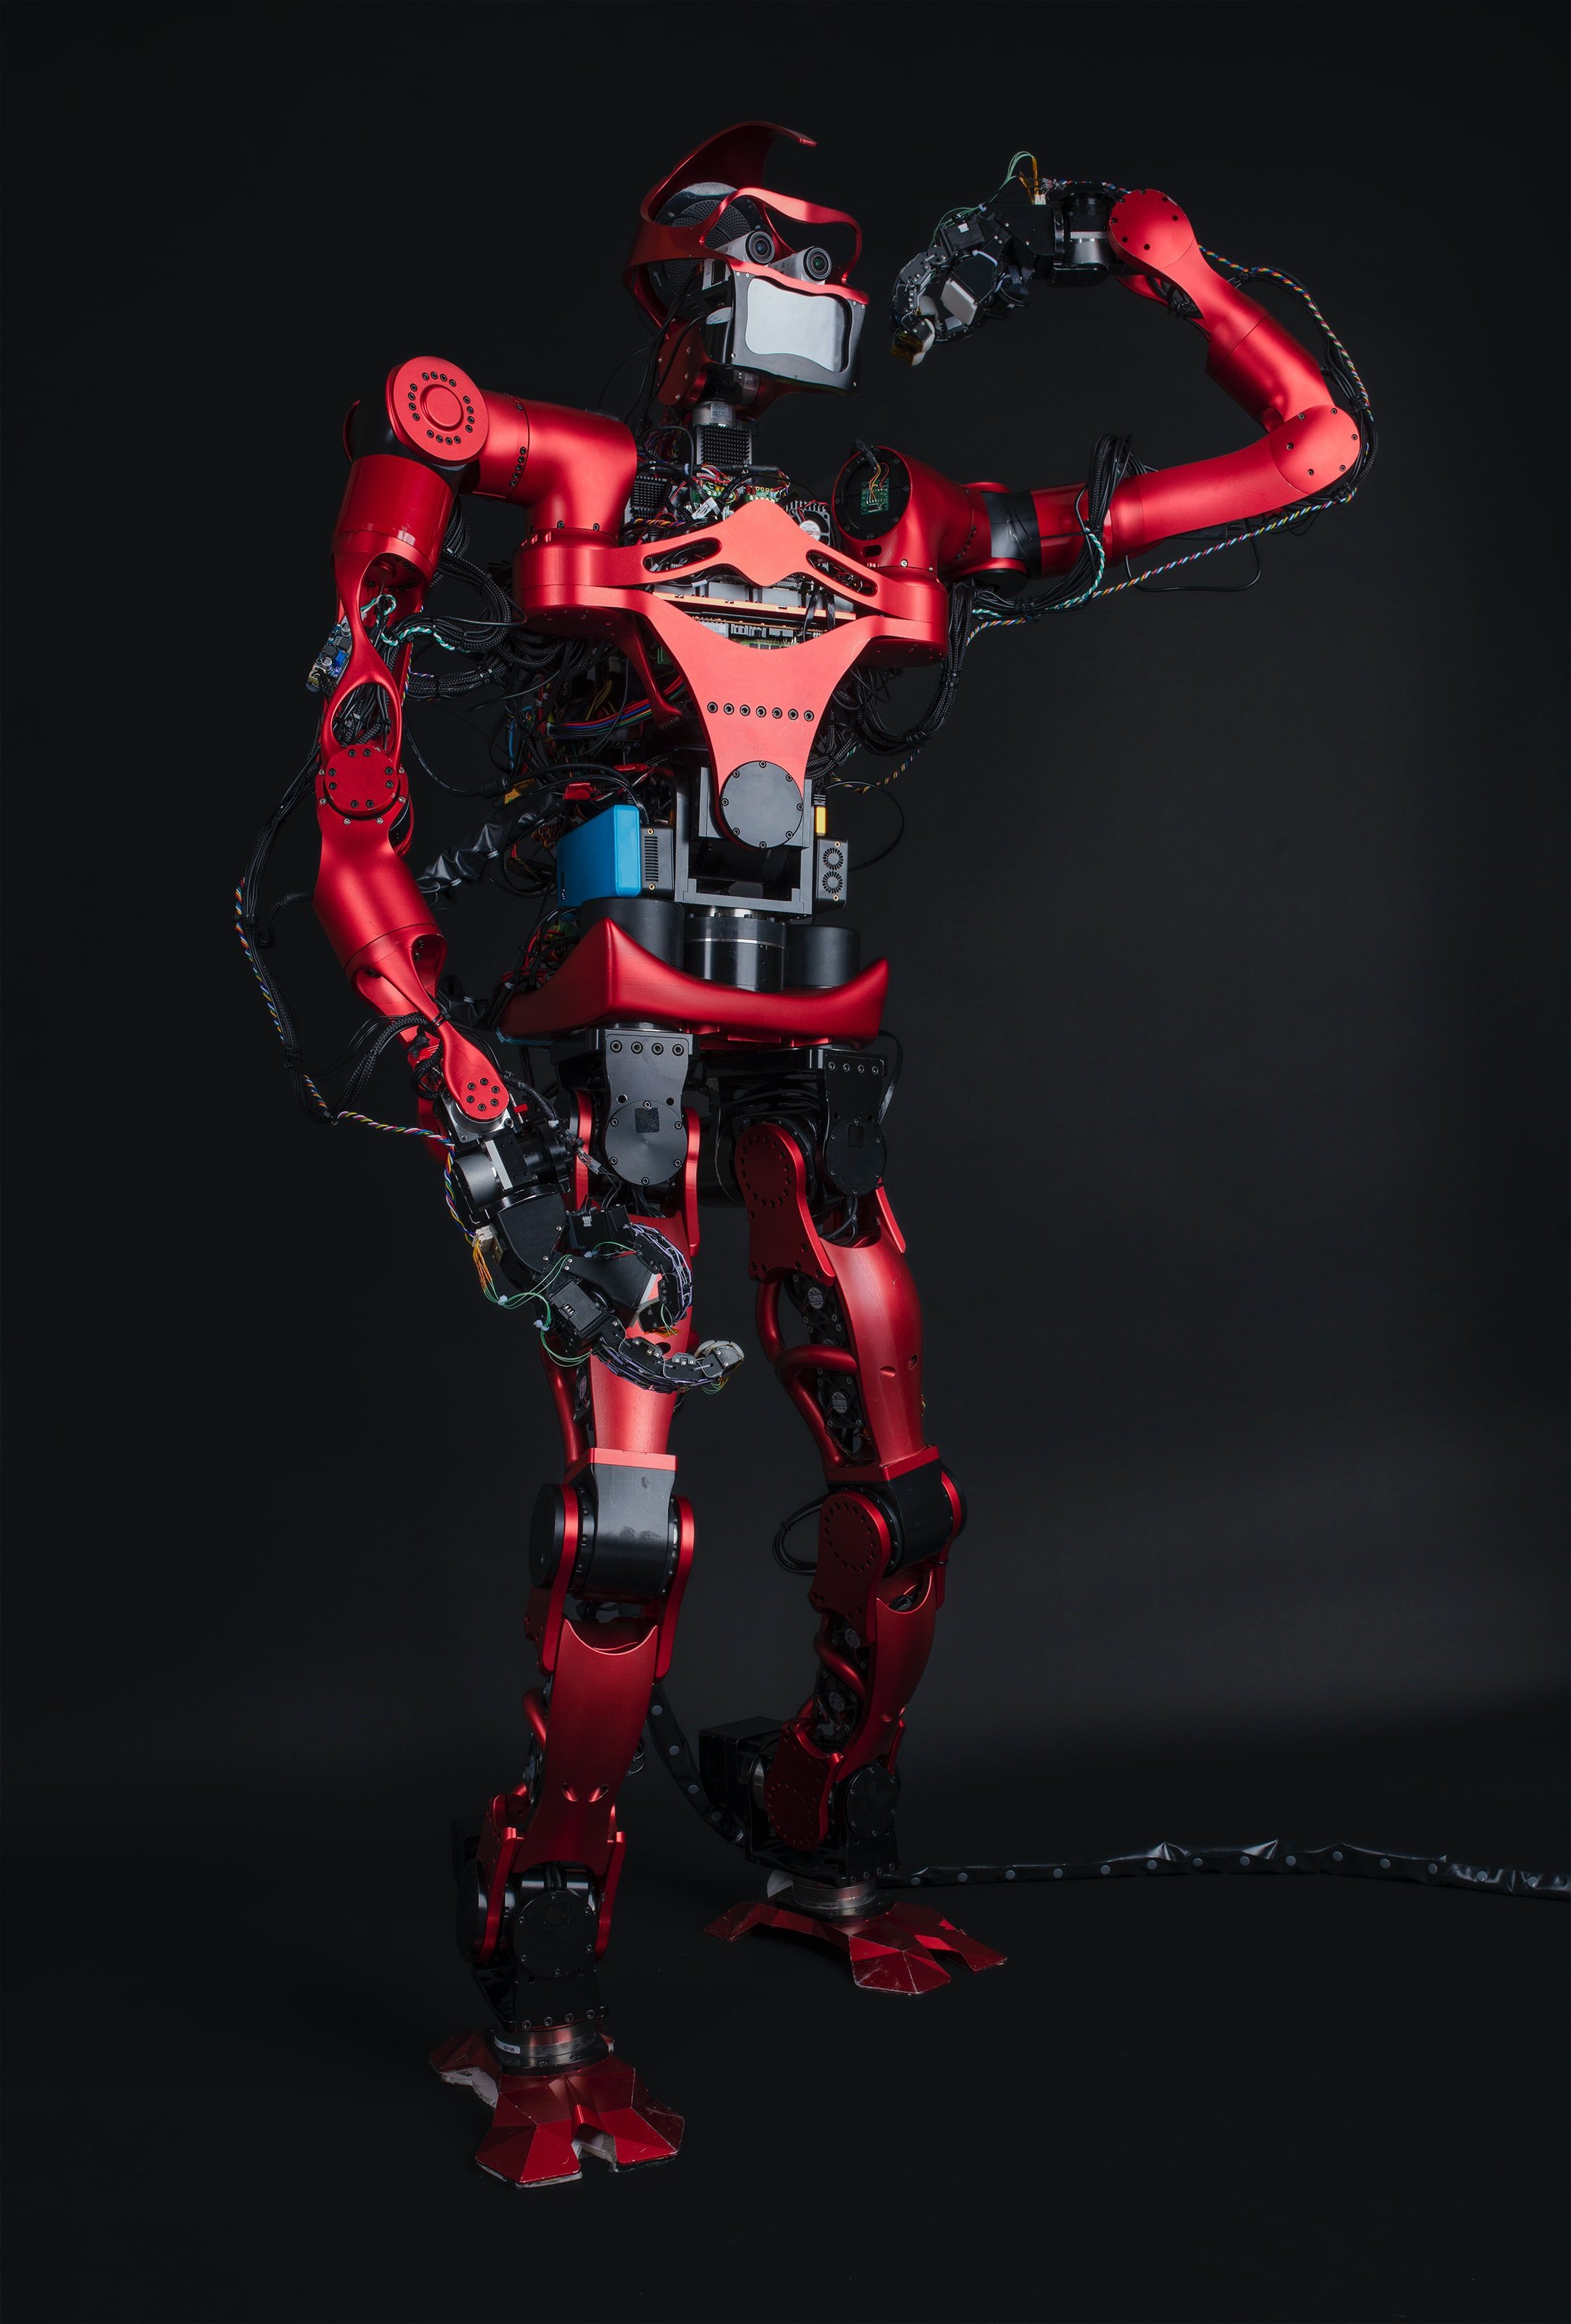
art